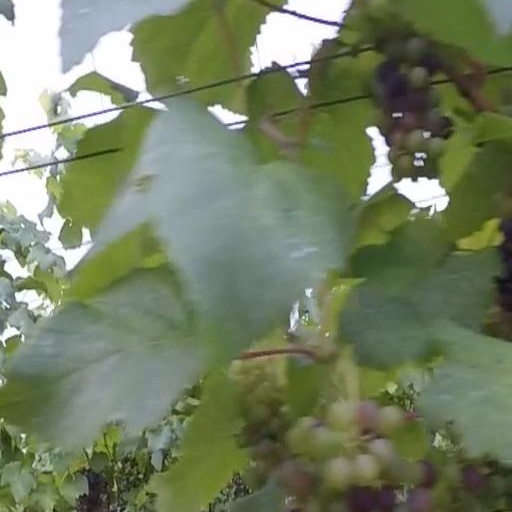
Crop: grape